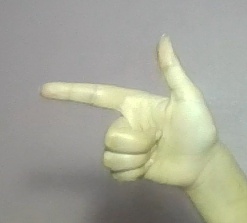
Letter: yaa